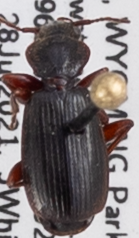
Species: Cymindis cribricollis
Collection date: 2021-07-28
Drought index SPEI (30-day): -0.688
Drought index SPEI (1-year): -1.69
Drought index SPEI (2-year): -0.638